Maximilian Steiner

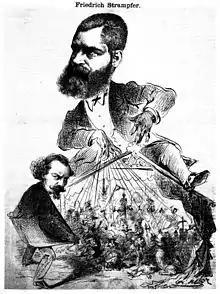
Cartoon of Maximilian Steiner (bottom left) with his boss Friedrich Strampfer (top). By Karel Klíč, 1869.

Maximilian Steiner (27 August 1830 – 29 May 1880) was an Austrian actor and theater director and manager. He is known particularly for his leadership of Vienna's Theater an der Wien from 1869 to 1880, a period during which the theater reduced the importance of folk plays (dialect drama) and was prominent in developing and promoting the fashion of a Viennese style of operetta. He was the grandfather of Max Steiner.